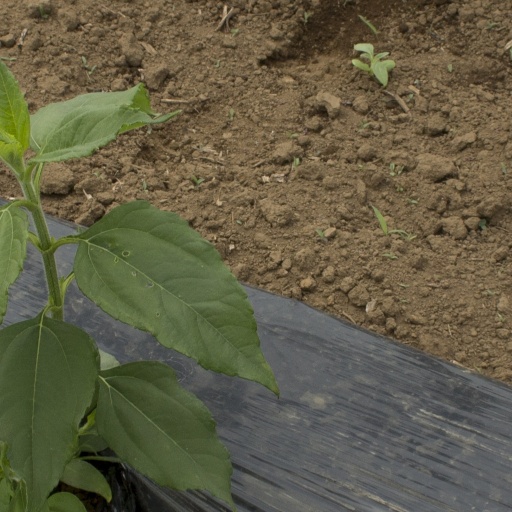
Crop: Jerusalem artichoke